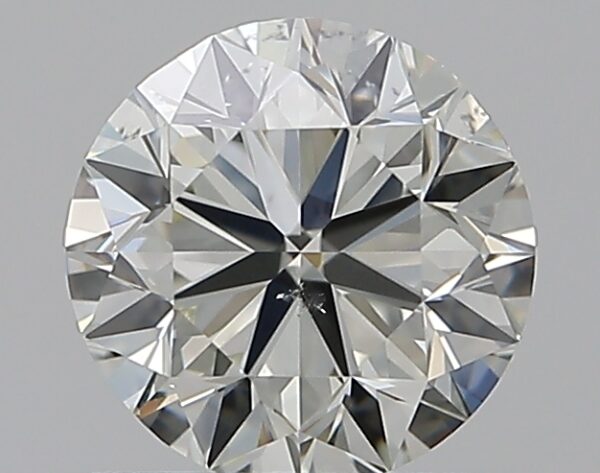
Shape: round
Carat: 0.7
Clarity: SI1
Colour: K
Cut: VG
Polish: EX
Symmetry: VG
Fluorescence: N
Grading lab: GIA
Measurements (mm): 5.5 x 5.56 x 3.53